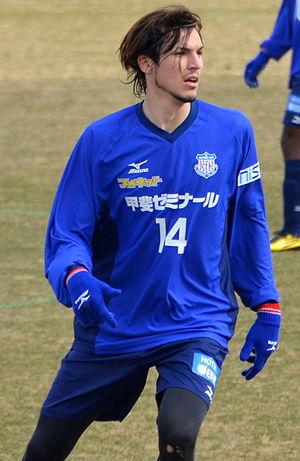
Mike Havenaar, né le 20 mai 1987 à Hiroshima au Japon, est un footballeur international japonais d'origine néerlandaise, qui joue au poste d'attaquant au Ventforet Kōfu.